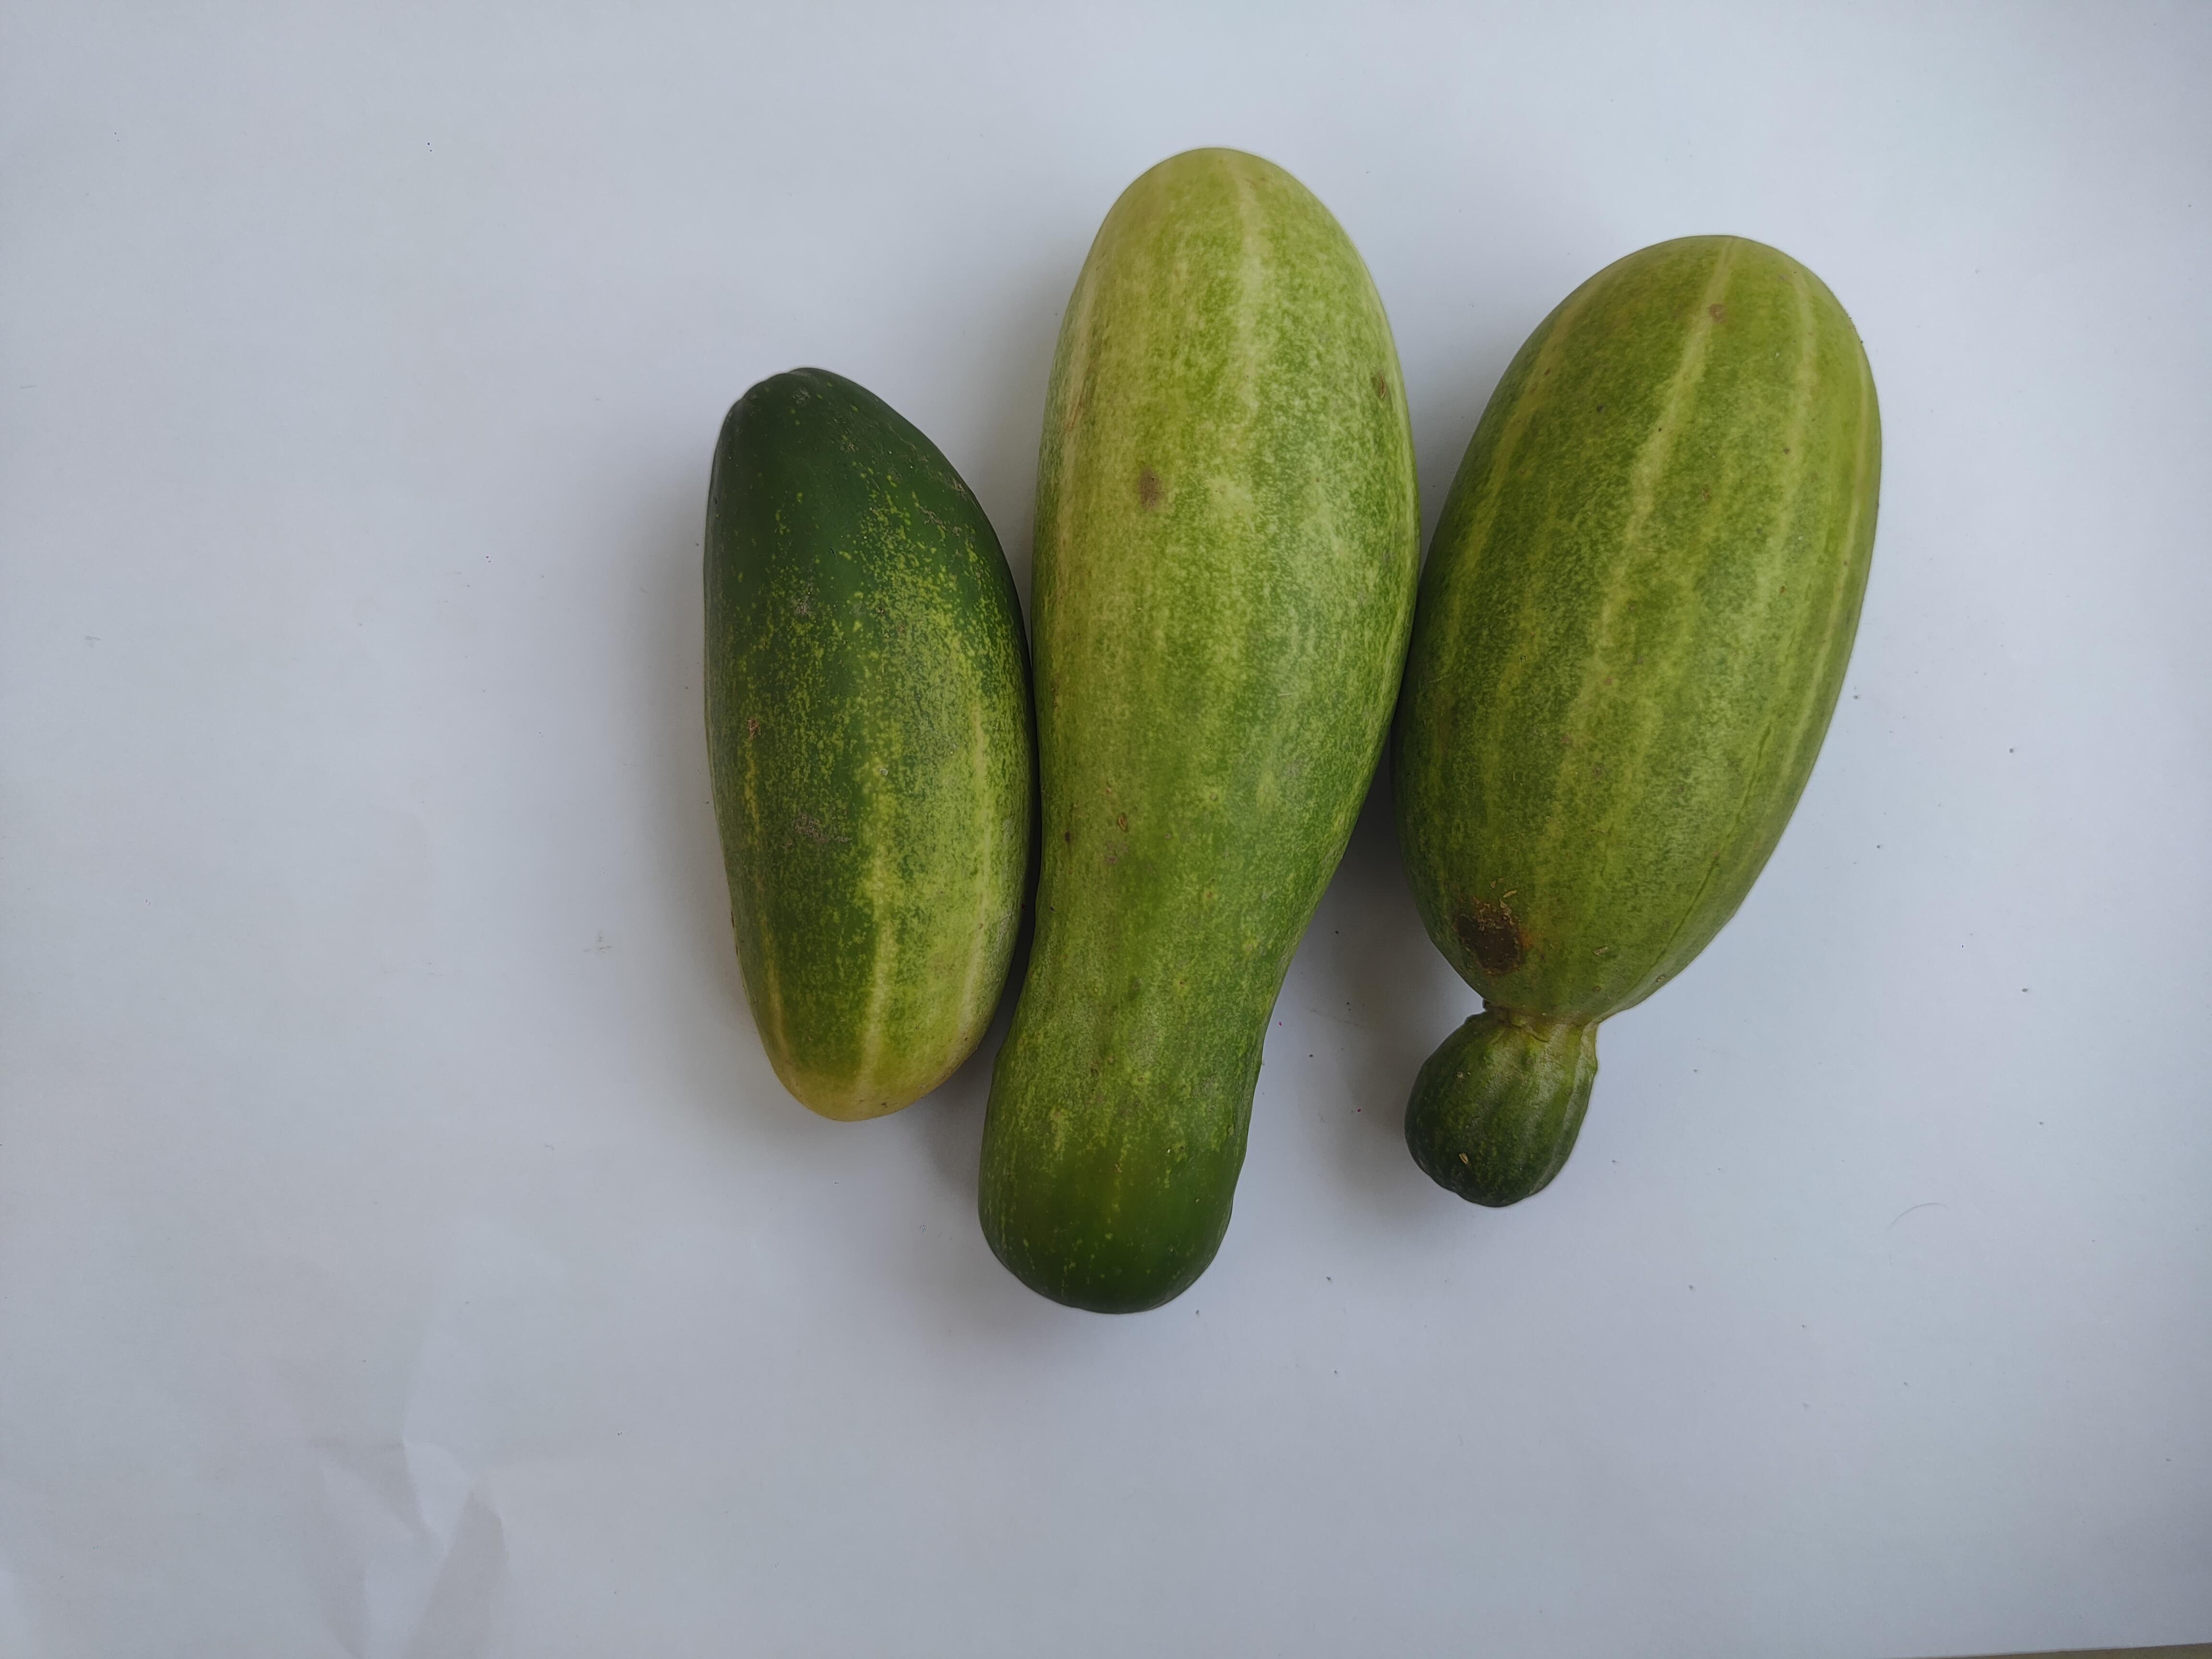
Label: Cucumber